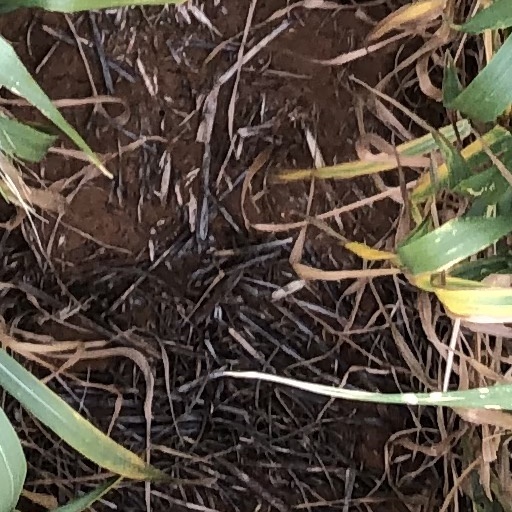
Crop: wheat